Architectural rendering

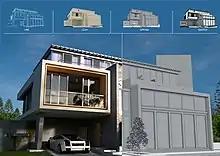
Digital architectural render made in Blender, showing different rendering styles

Images that are generated by a computer using three-dimensional modeling software or other computer software for presentation purposes are commonly termed "Computer Generated Renderings". Rendering techniques vary. Some methods create simple flat images or images with basic shadows. A popular technique uses sophisticated software to approximate accurate lighting and materials. This technique is often referred to as a "Photo Real" rendering. Renderings are usually created for presentation, marketing and design analysis purposes.